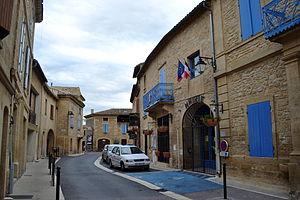
La Mairie à Vers-Pont-du-Gard, département du Gard, région Languesoc-Roussillon.
Vers-Pont-du-Gard, anciennement Vers, est une commune française située dans le département du Gard en région Occitanie.